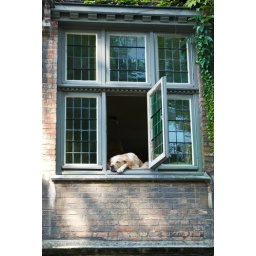
The most photographed dog in Bruges lying in the window by the canal as the boats go by